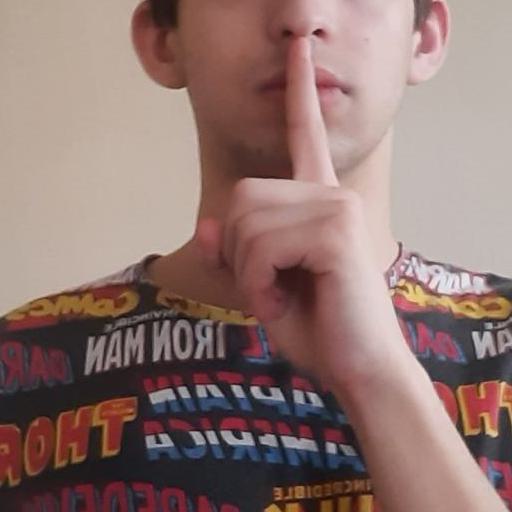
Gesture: mute